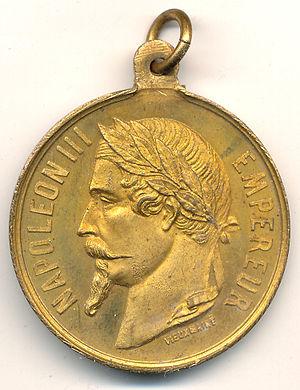
Médaille en bronze doré frappée pour le plébiscite du 8 mai 1870, 35mm.
Le plébiscite du 8 mai 1870 est le dernier plébiscite organisé sous le Second Empire. Voulu par Napoléon III, son but est de faire approuver les réformes entamées par le gouvernement et donner une nouvelle constitution au régime impérial. Il s’agit aussi pour l'empereur des Français de conforter sa dynastie.
Jean-Pierre Napoléon Eugène Chevandier de Valdrome est un homme politique, exploitant forestier et industriel français, né le 17 août 1810 à Saint-Quirin. Il épouse Marguerite Pauline Sahler, veuve de Charles Guillaume Vopelius, le 17 avril 1854. Il meurt sans descendance le 1ᵉʳ décembre 1878 à Cirey-sur-Vezouze. Il est promu commandeur de la Légion d’honneur de la promotion du 14 août 1869.
L'Empire libéral est, dans l'histoire française, la seconde phase du Second Empire de Napoléon III, soit la décennie de 1860 à 1870.